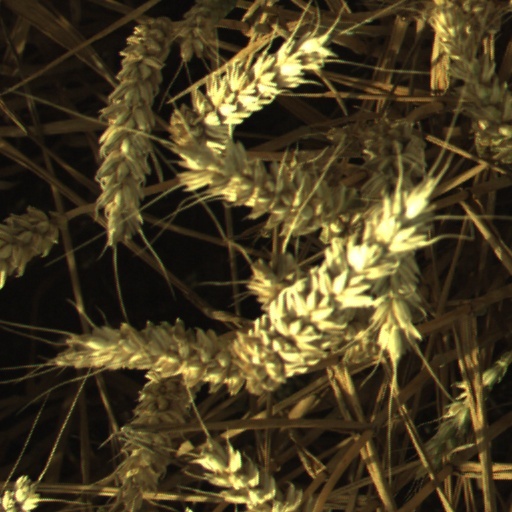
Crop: wheat